Tim Freedman

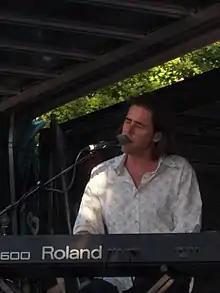
Freedman performing in 2006

Tim Freedman was born in 1964 in Sydney and was raised in Collaroy, in Sydney's Northern Beaches region, and was educated at the Shore School in North Sydney. Prior to co-founding The Whitlams, Freedman was the front man of ska band Itchy Feet, and later the indie pop bands Penguins on Safari and The Olive Branch. He had stints as sideman with Sunnyboys 1986–87 (who he would later manage), and The Hummingbirds 1989–90.